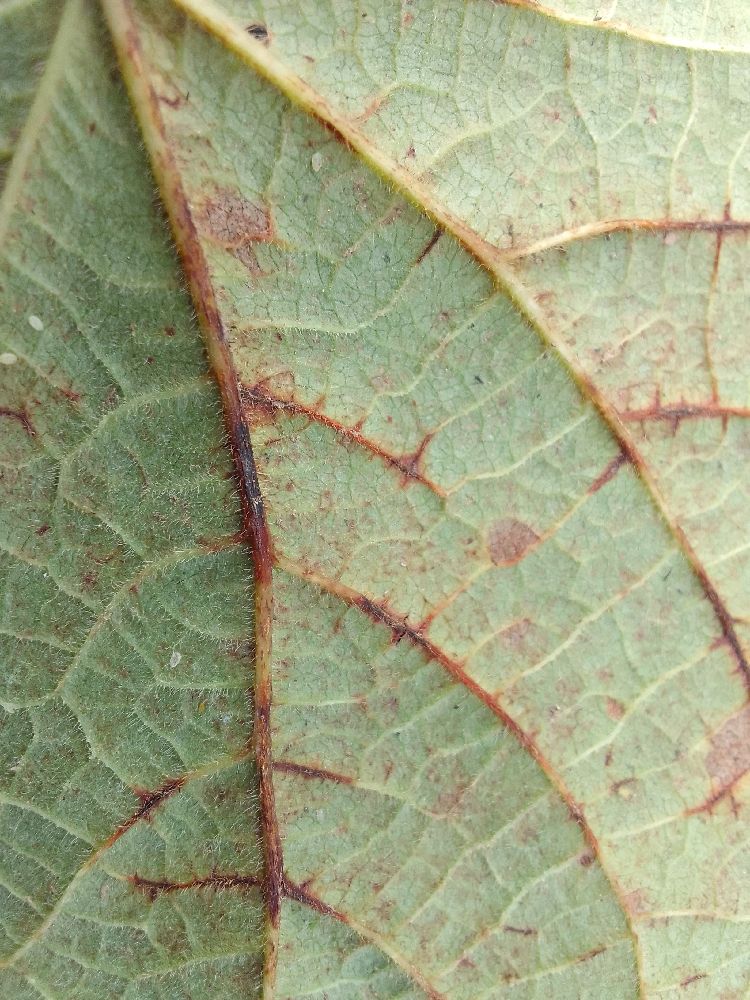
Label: anthracnose